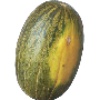
Label: melon_piel_de_sapo